3D radar

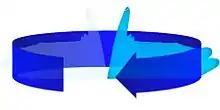
Diagram of a typical 2D radar rotating cosecant squared antenna pattern.

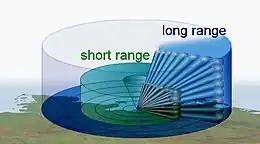
Diagram of a typical 3D radar, a judicious mix of vertical electronic beam steering and mechanically horizontal movement of a pencil-beam

Steered beam radars steer a narrow beam through a scan pattern to build a 3-D picture. Examples include NEXRAD Doppler weather radar (which uses a parabolic dish) and the AN/SPY-1 passive electronically scanned array radar employed by the Ticonderoga class of guided missile cruisers and other ships so equipped with the Aegis Combat System.